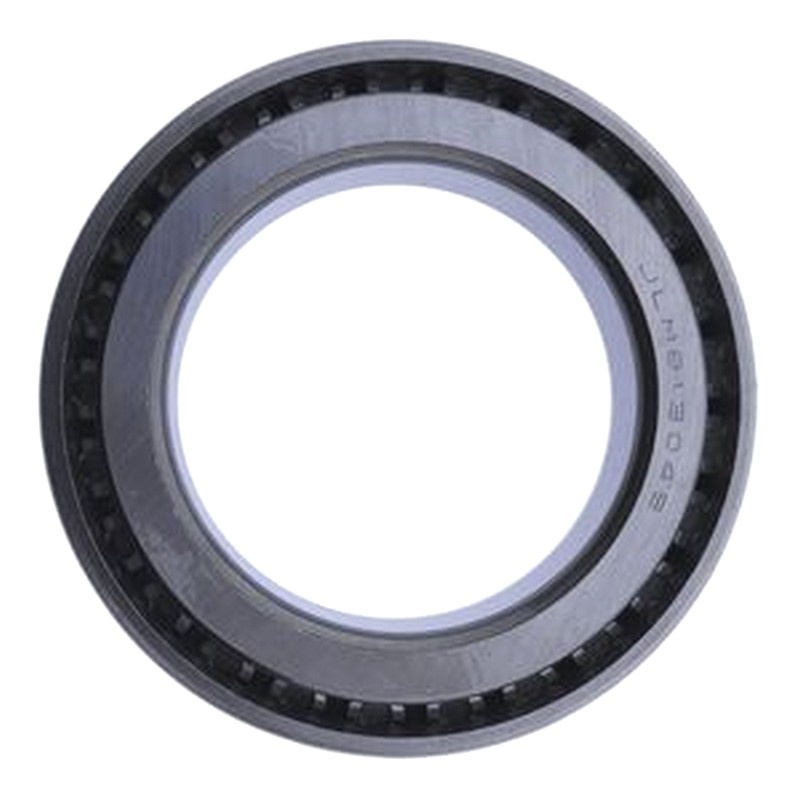
Bearing Kit 1321607 1321608 for Bobcat Skid Steer Loader 825 843 853 863 873 883 S220 S250 S300 S330 S630
Part Number: Bearing Cup1321607 Cone Bearing 1321608 Application: Bobcat Skid Steer Loader:825, 843, 853, 863, 873, 883, 1213, S220, S250, S300, S330, S630, S650, S740, S750, S770 Content: Bearing Cup*1Cone Bearing*1
Brand: Buymachineryparts
Category: Business & Industrial > Heavy Machinery > Skid-Steer Loaders